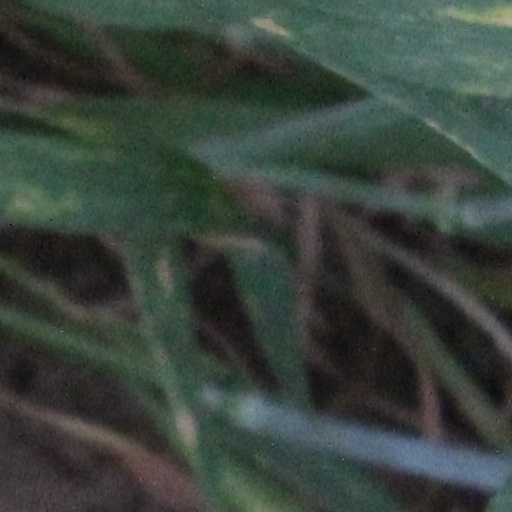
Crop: wheat